Allan Pollock

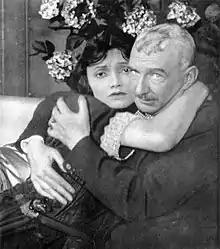
Pollack and Katharine Cornell on Broadway in "A Bill of Divorcement"

Allan Pollock (c. 1878 – January 18, 1942) was an English actor. In the United States, he was known for stage appearances in "Hawthorne of the U.S.A." (1912) and "A Bill of Divorcement" (1921). He joined the British armed forces in World War I in 1914, two days after war was declared, and rose to the rank of captain. In 1916 he was seriously wounded in the Ypres Salient and recovered in hospitals for more than three years and had eleven operations.